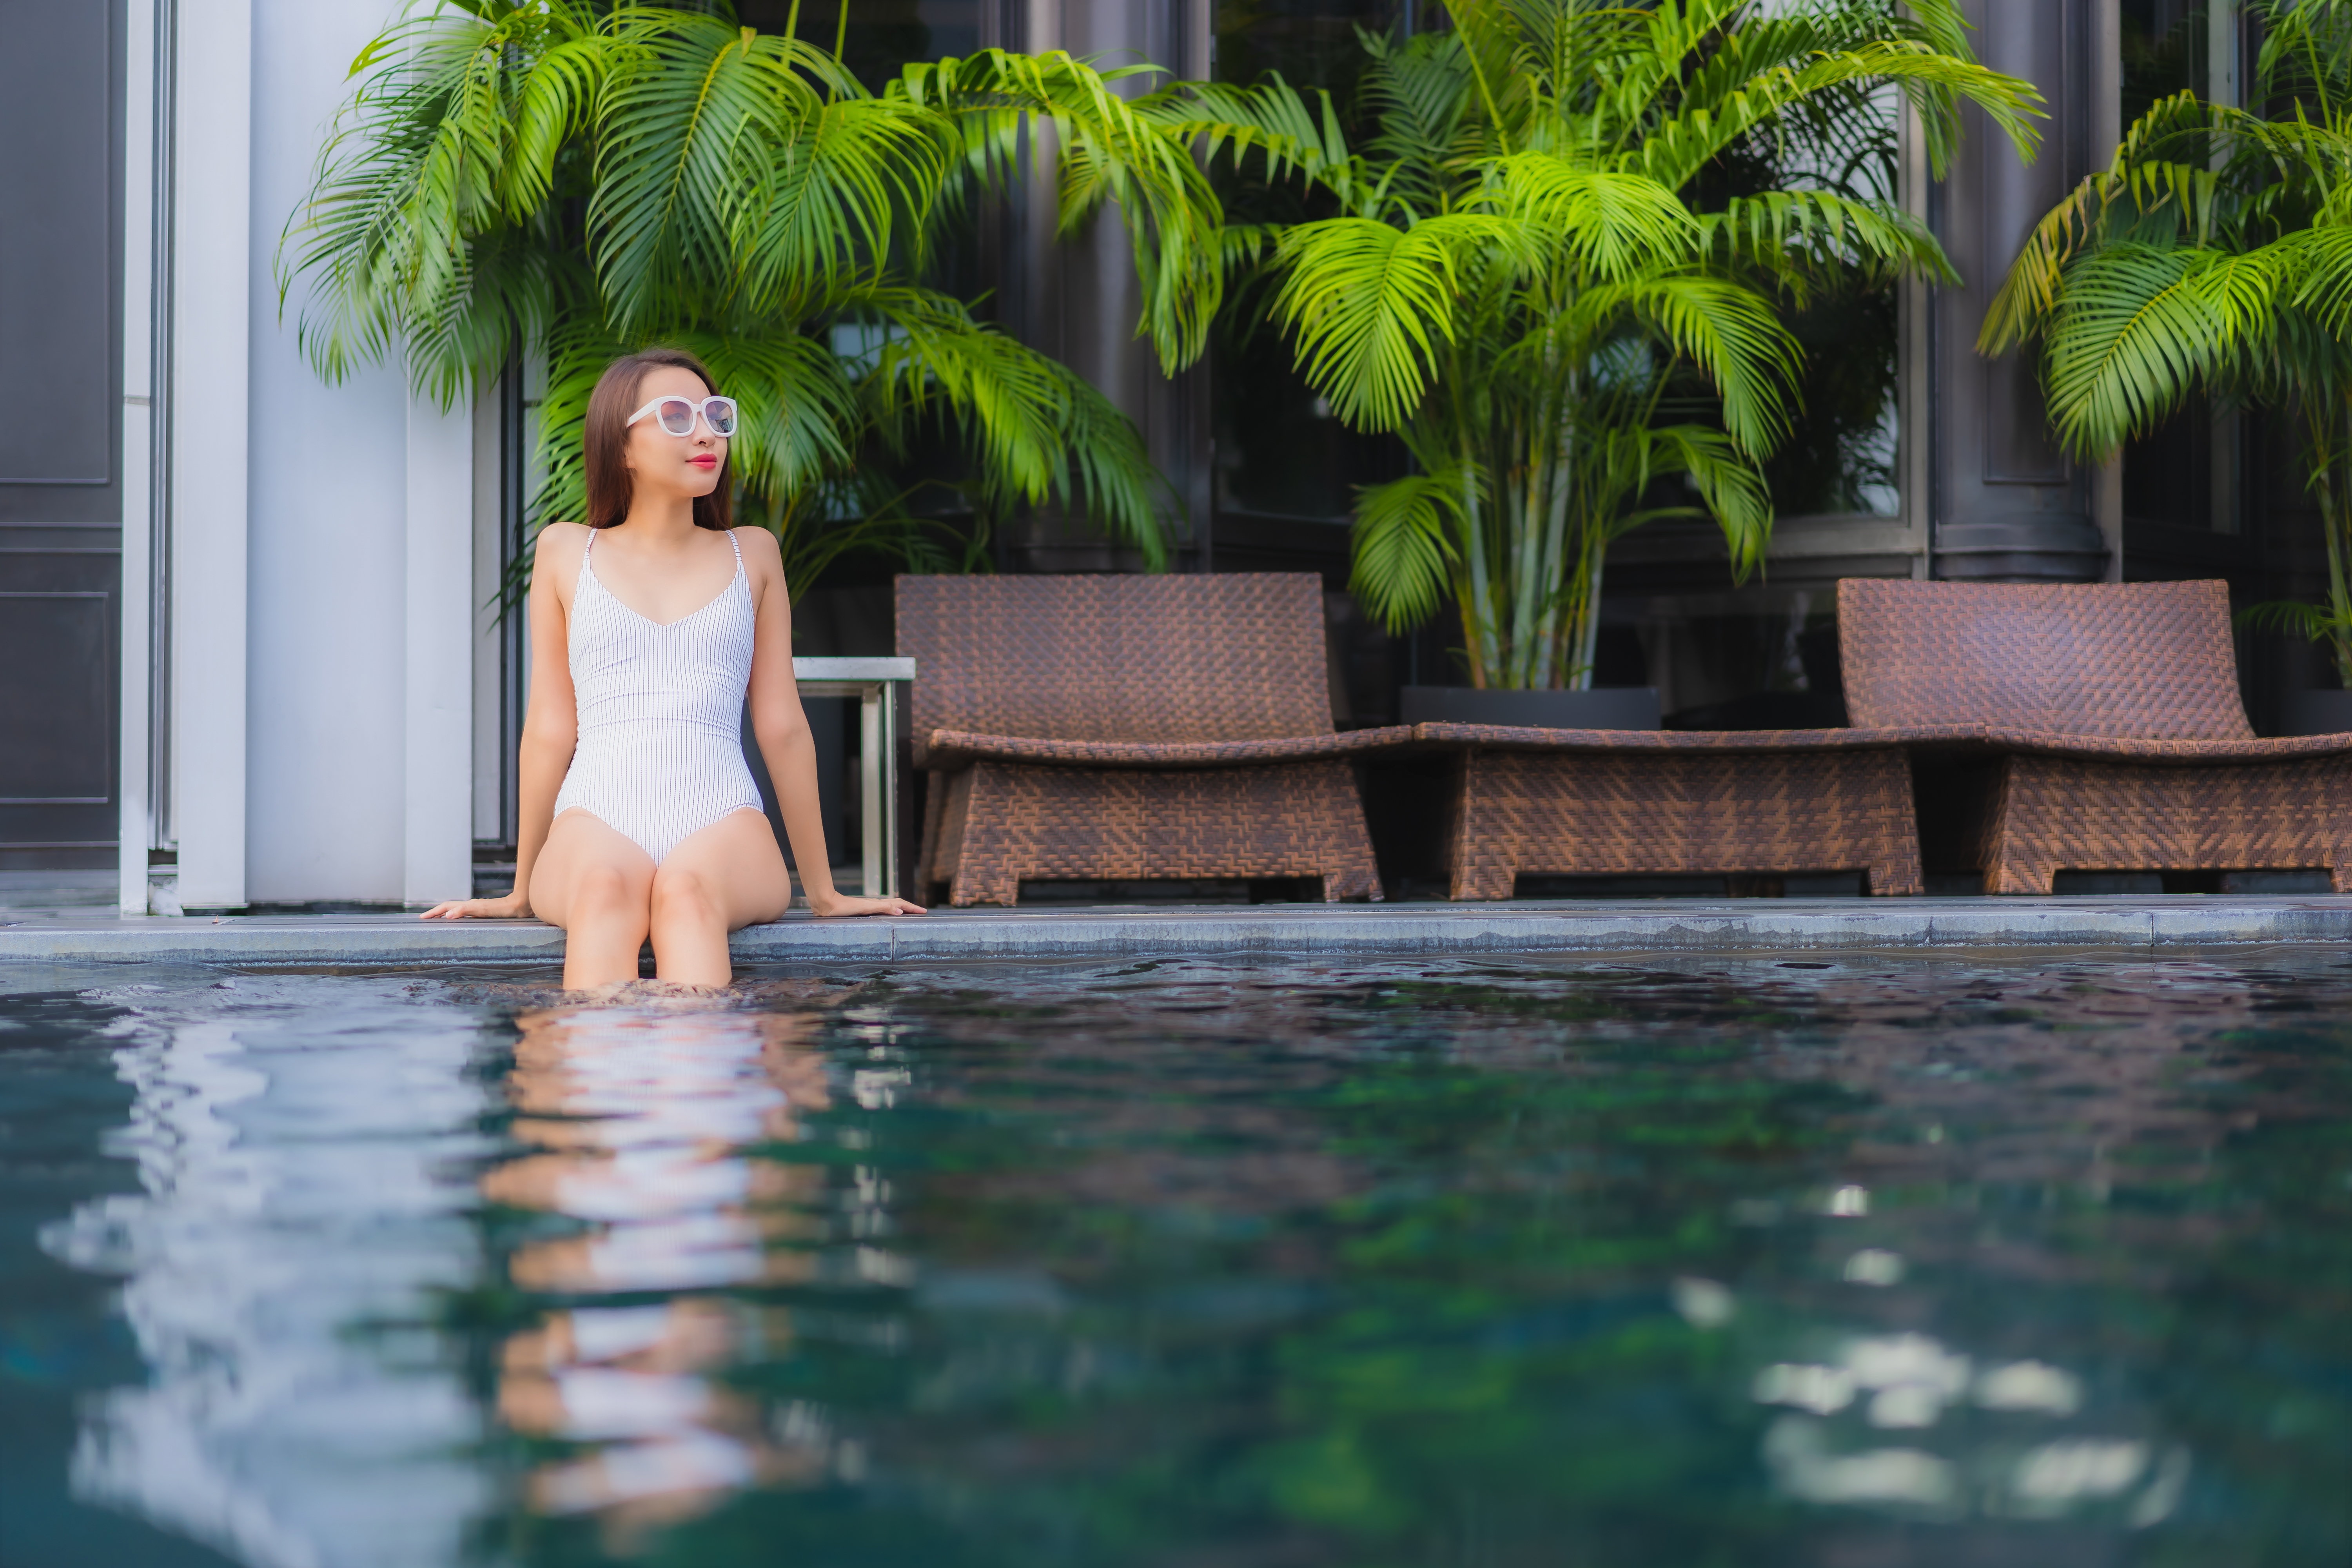
activity, air, asian, beach, beautiful, beauty, bikini, blue, body, caucasian, enjoyment, female, fresh, fun, girl, happy, hat, health, healthy, holiday, hot, hotel, leisure, lifestyle, one, people, person, pool, recreation, resort, sexy, spa, summer, sunglasses, sunny, swim, swimming, swimming pool, swimsuit, tan, tourism, travel, tropical, vacation, vacations, water, wet, woman, young, photograph, botany, dress, tree, palm tree, real estate, reflecting pool, arecales, photo shoot, house, tropics, sitting, games, pond, building, hacienda